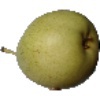
Label: Pear 1